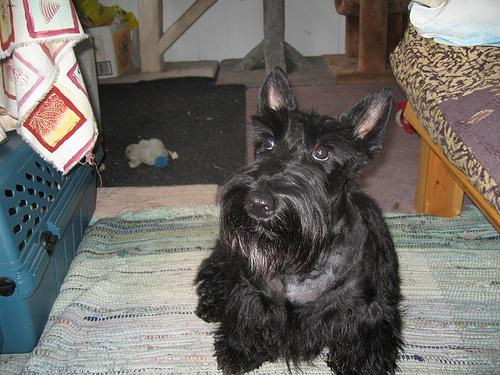
Breed: scottish terrier